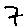
Label: 7